Football (ball)

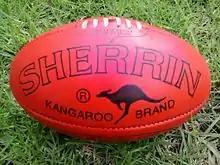
An Australian rules football by Sherrin

The football used in Australian football is similar to a rugby ball but generally slightly smaller and more rounded at the ends, but more elongated in overall appearance, being longer by comparison with its width than a rugby ball. A regulation football is in circumference, and transverse circumference, and inflated to a pressure of . In the AFL, the balls are red for day matches and yellow for night matches.